Page Kennedy

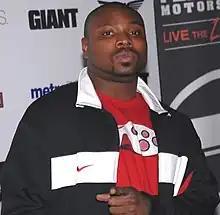
Kennedy at the 2007 American Music Awards

Page Kennedy (born Felton Eugene Kennedy II; November 23, 1976) is an American actor and rapper. In television, he is known for portraying Radon Randell in the Spike sports comedy series "Blue Mountain State" and "U-Turn" in the Showtime series "Weeds". He has also appeared in film, with roles in "S.W.A.T." and "The Meg". Outside of acting, Kennedy is active on social media, best known for being a popular Viner. On March 10, 2017, he released his first full length rap album titled "Torn Pages" featuring Royce da 5'9", Crooked I, Trick Trick and more.